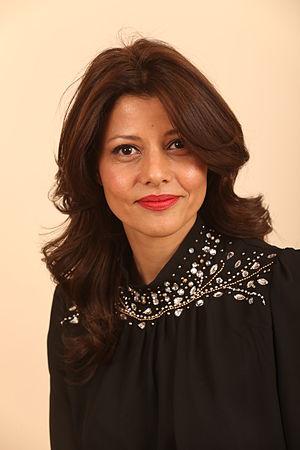
Orly Levy-Abekasis, née le 11 novembre 1973 à Beït Shéan, est une femme politique israélienne. Elle est la fondatrice et la dirigeante du parti Gesher.